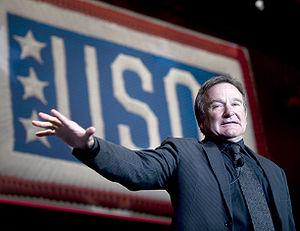
Robin Williams, de son vrai nom Robin McLaurin Williams [ˈɹɑbɪn ˈwɪljəms], né le 21 juillet 1951 à Chicago, en Illinois, aux, et mort le 11 août 2014 à Paradise Cay, en Californie, aux, est un acteur et humoriste américain.